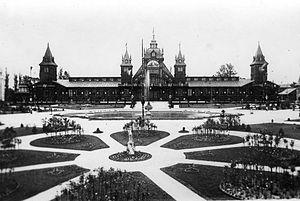
L'Exposition universelle de Galicie à Lviv, ou Exposition nationale de Galicie, est une exposition qui s'est déroulée du 5 juin au 10 octobre 1894 à Lviv, capitale du Royaume de Galicie et de Lodomérie, dans l'Empire autro-hongrois. L'exposition, organisée en l'honneur du centième anniversaire du soulèvement de Kościuszko de 1794, avait pour dessein de faire découvrir au public les progrès scientifiques et les avancées en matière technologique et industrielle, mais également de mettre en lumière des réalisations dans le domaine de l'art, de la culture et du sport.